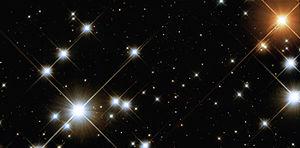
Kappa Crucis, également désignée HD 111973, est une étoile binaire spectroscopique située dans l'amas ouvert NGC 4755, appelé également l'amas de Kappa Crucis ou l'amas de la Boîte à Bijoux.
DU Crucis est une étoile supergéante rouge et variable irrégulière à longue période de l'amas ouvert NGC 4755, également appelé l'amas de Kappa Crucis ou l'amas de la Boîte à Bijoux.